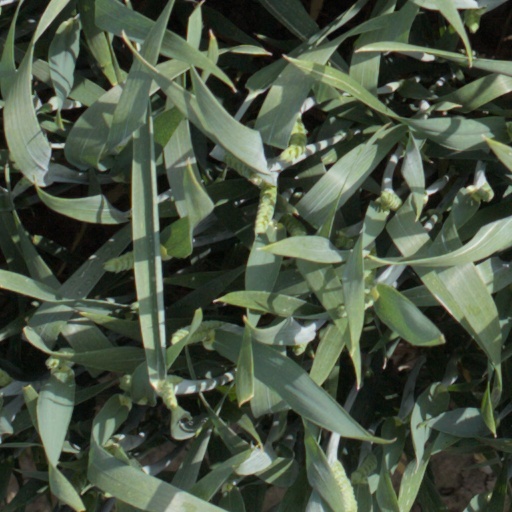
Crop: wheat